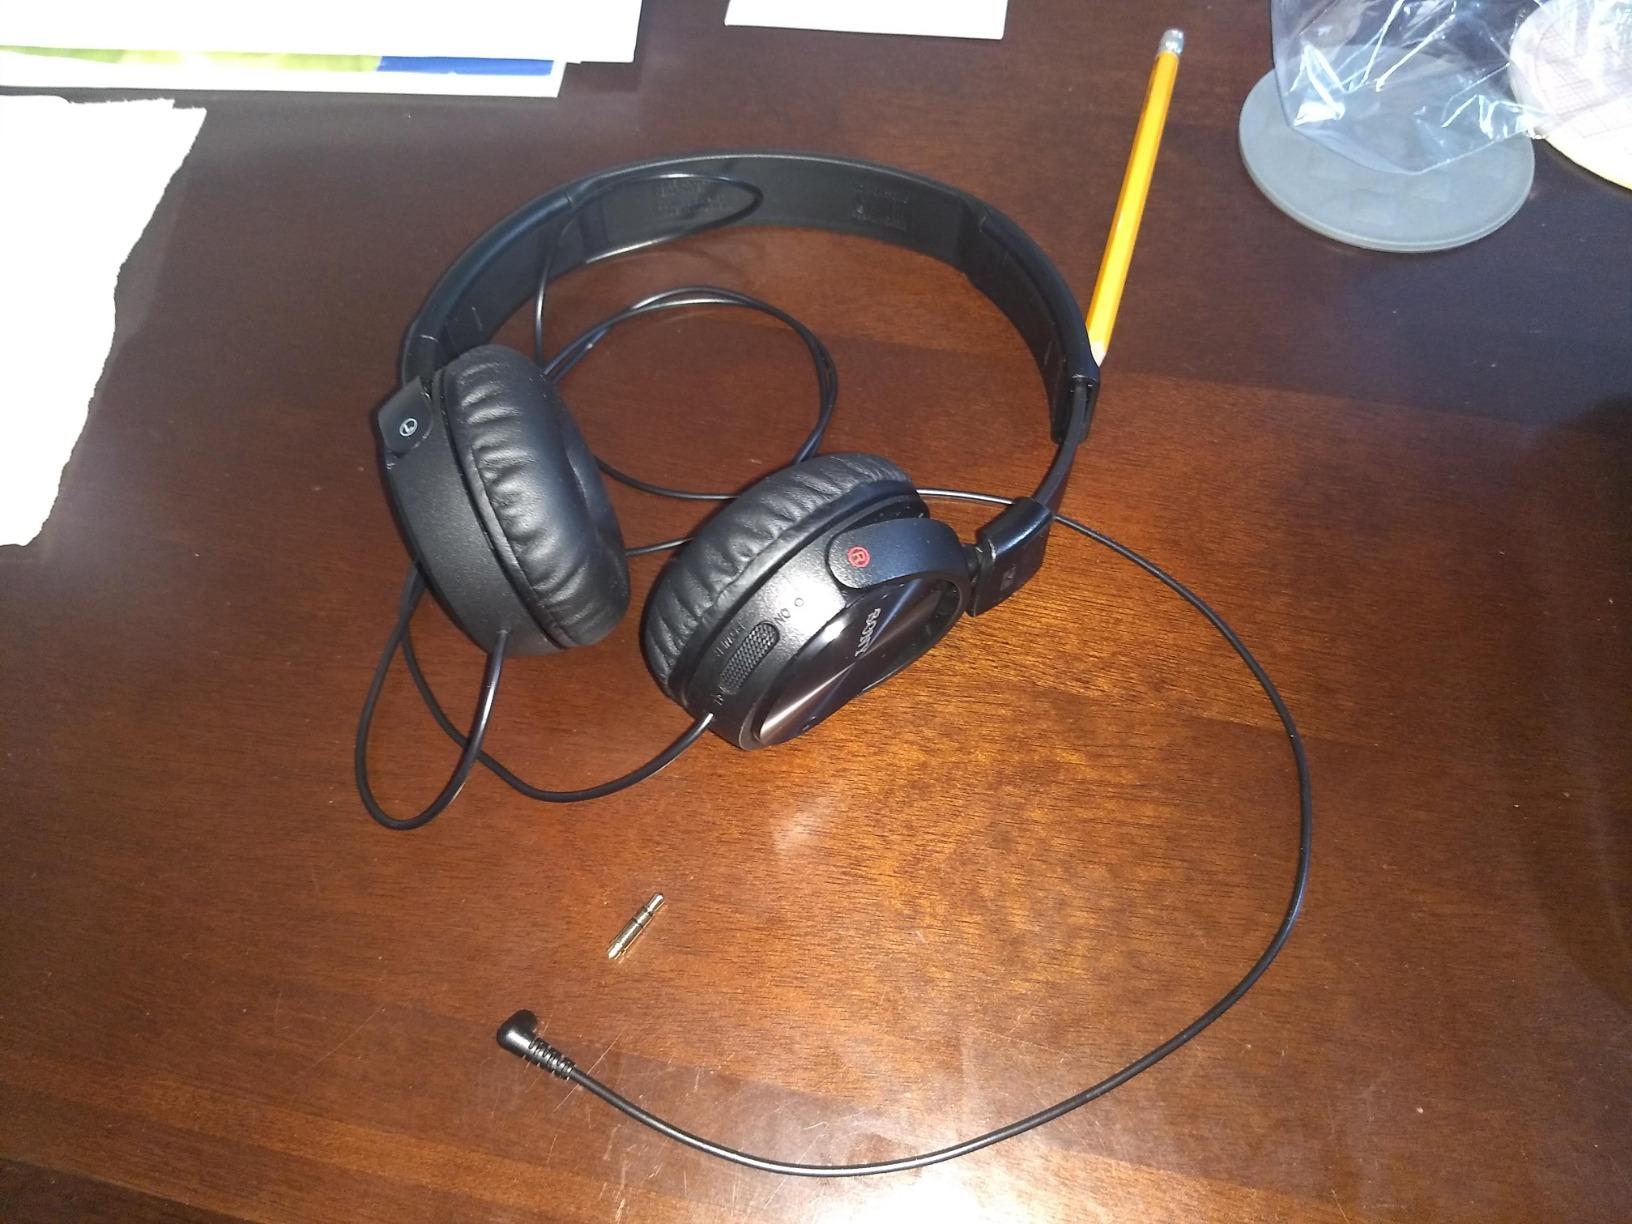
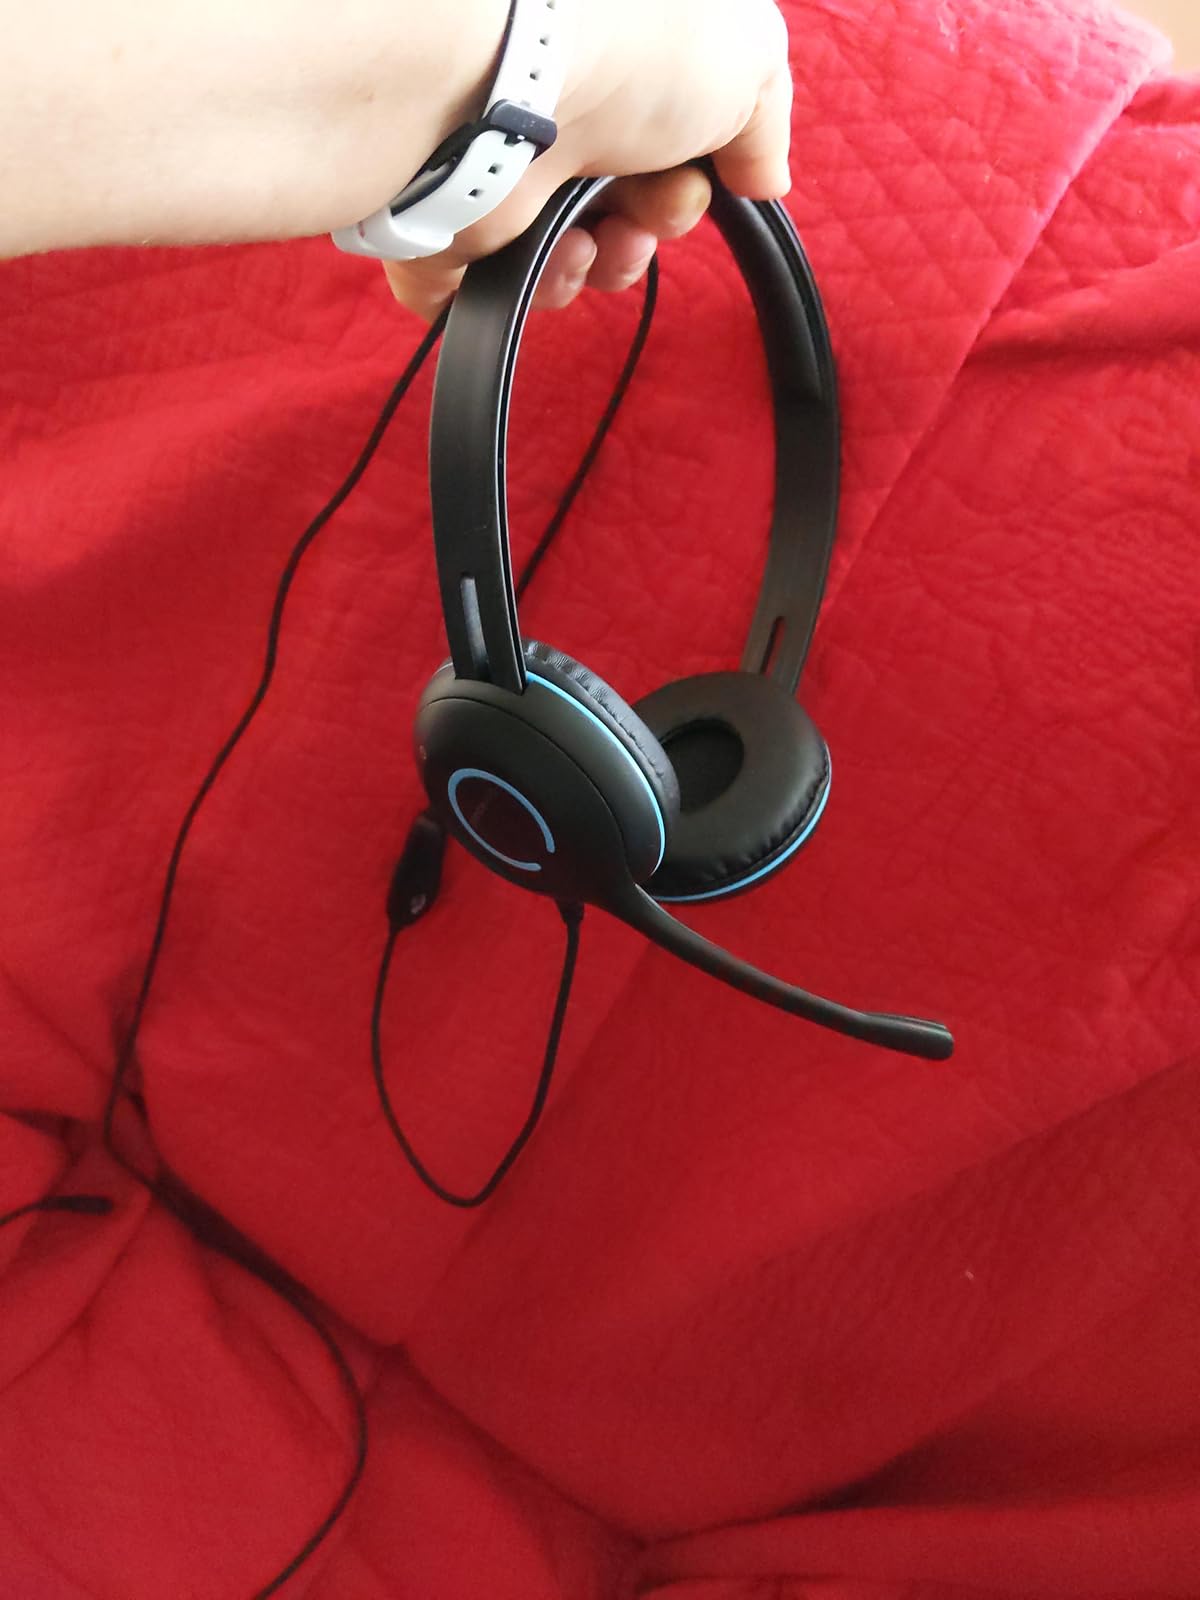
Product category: headphones
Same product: no